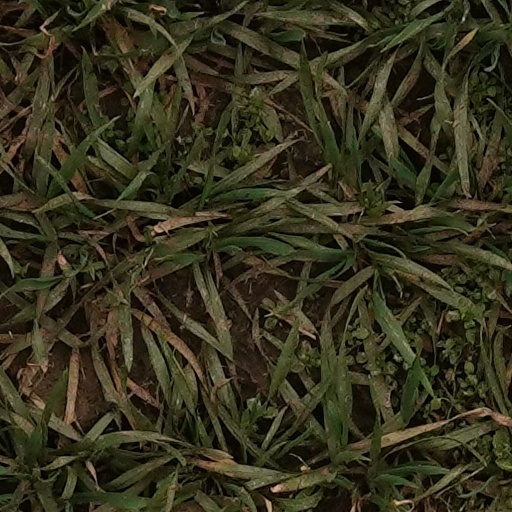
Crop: wheat